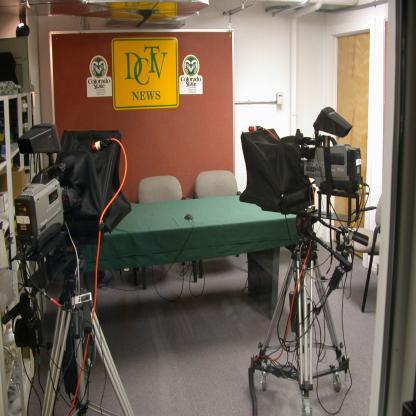
Scene: Indoor